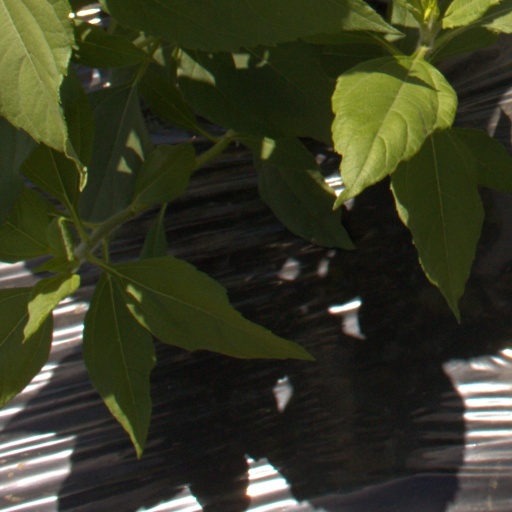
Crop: Jerusalem artichoke